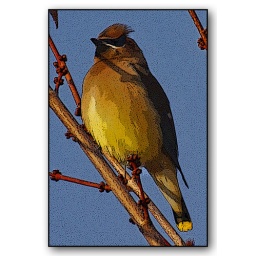
in the tree beside our house in the Bitterroot Valley of Montana&lt;i&gt;(I ran this one through the &amp;quot;Poster Edges&amp;quot; filter in Photoshop Elements)&lt;/i&gt;